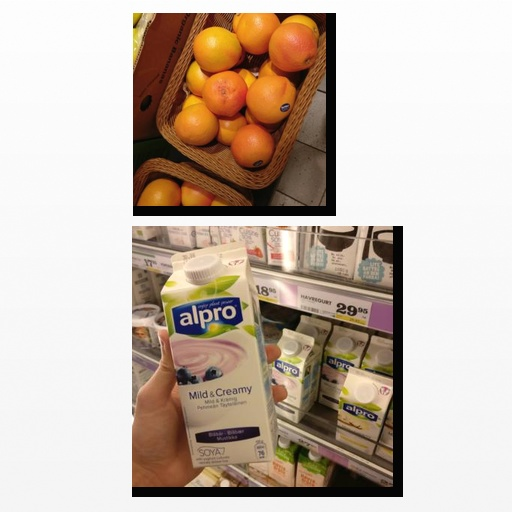
Food items: red_grapefruit, blueberry_soy_yogurt